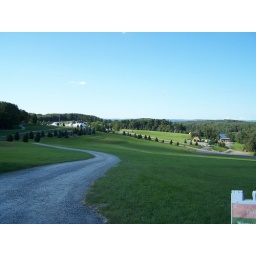
Looking down the hill towards the field where the Woodstock Music and Arts Festival was held in 1969.